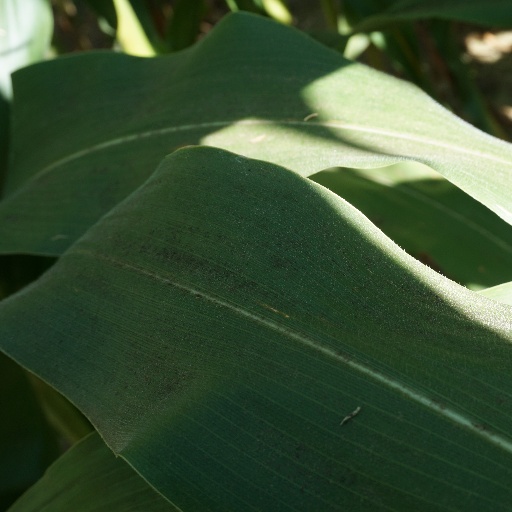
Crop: maize; corn